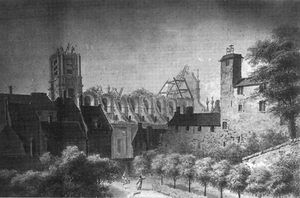
Vue de l’église des Jésuites de Bruxelles par Jacques Joseph Spaak en 1811
L’ancienne église des Jésuites de Bruxelles était un édifice religieux catholique jésuite de style baroque sis à la rue de Ruysbroek, au centre de la ville. Construite au début du XVIIe siècle par l’architecte Jacques Franquart l’église faisait partie du complexe scolaire du premier collège des Jésuites dans la ville. L’édifice fut démoli en 1812, pour faire place au premier palais de justice.